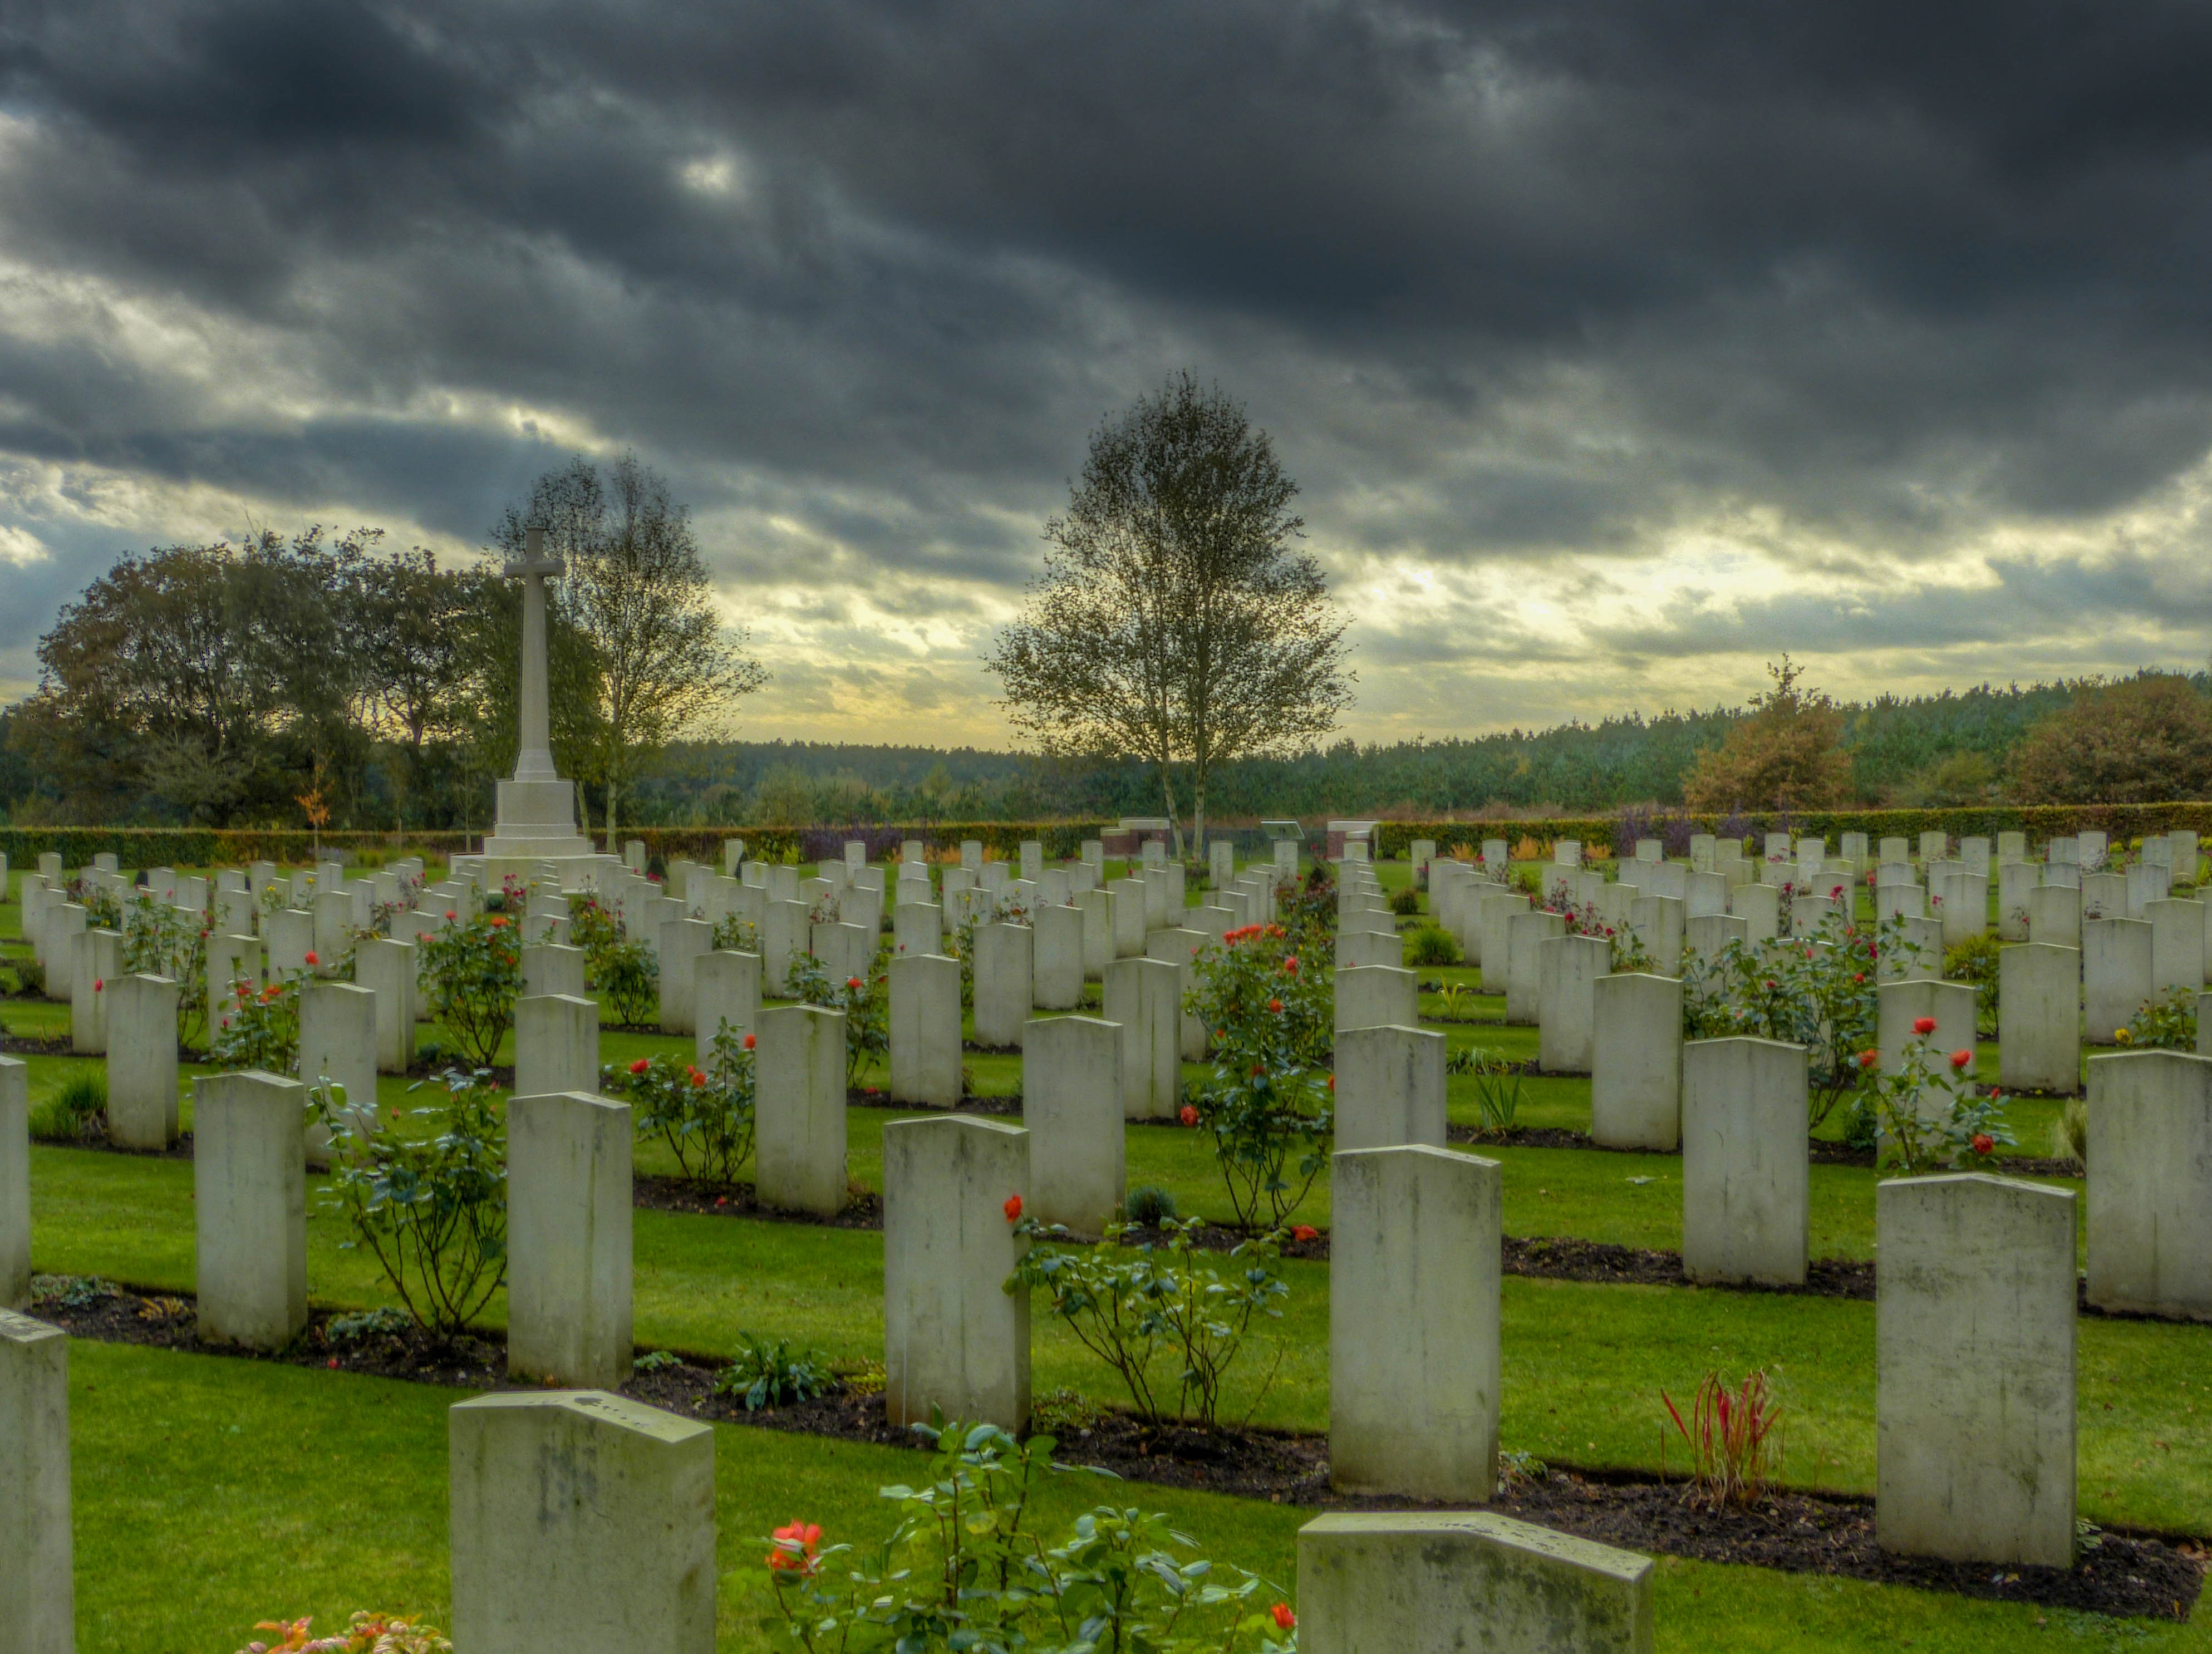
cemetery, grave, warcemetry2, rural area, geographical feature